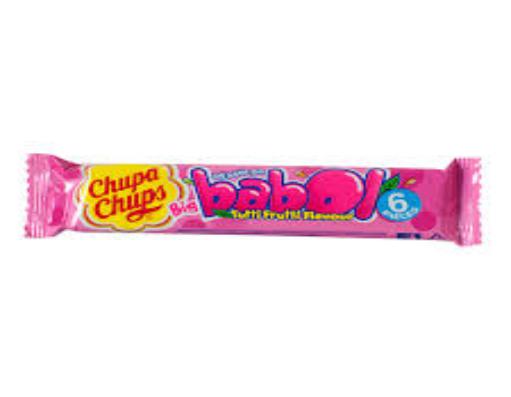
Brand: BigBabol
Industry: Food